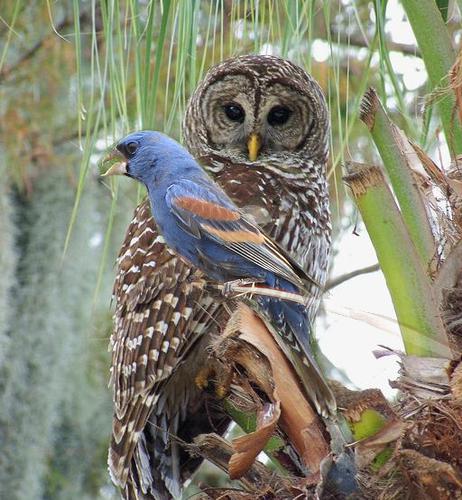
Bird species: Blue_Grosbeak
Bird type: landbird
Background: land